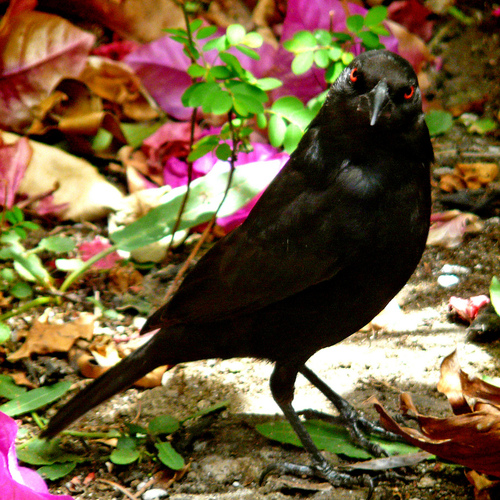
bird has black bill, black larsus, black tail and red eye ringthe bird has black feet and a black throat and bill.
all jet black bird with hooked beak and red eyes.
this large, black bird has a large beak and bright red eyes.
a bird with a black bill, tarsus and feet and black plumage.
medium sized bird, all black, with yellow eyes and large feet.
this bird is black in color, with a black beak.
this dark colored bird has a bright red eyering and a long, slender bill.
this bird has bright red eyes and is black everywhere else including tarsus, feet and pointy bill.
a small black bird with read eyes and a small black beak.
Species: Bronzed Cowbird